SSC Napoli Youth Sector

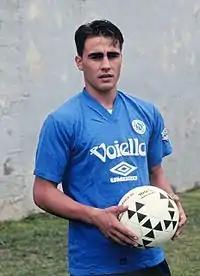
Fabio Cannavaro, World champion and Ballon d'Or winner 2006, a product of the Napoli Youth team.

Società Sportiva Calcio Napoli Primavera is the Napoli football team composed of footballers between 15 and 20 years old. According to Italian Football’s hierarchy, it is the main youth category and is thus above the 'Berretti' squad. Each season, the 'Primavera' squad is the experimental group for the trial and/or promotion of the future members of the first team before the beginning of the Serie A season. Players deemed ready for first team football are registered and given a first team squad number. The team currently competes in group C of the Primavera TIM Championship.They have won the Primavera TIM Championship better known as Campionato Nazionale Primavera once in the 1978–79 Primavera season.